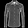
Label: Shirt